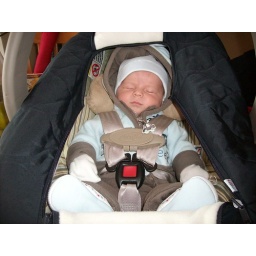
Trent sleeping in his car seat